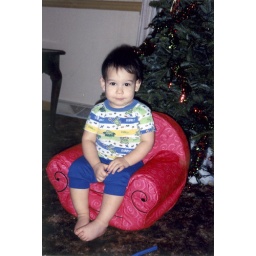
sitting in blues clues thinking chair